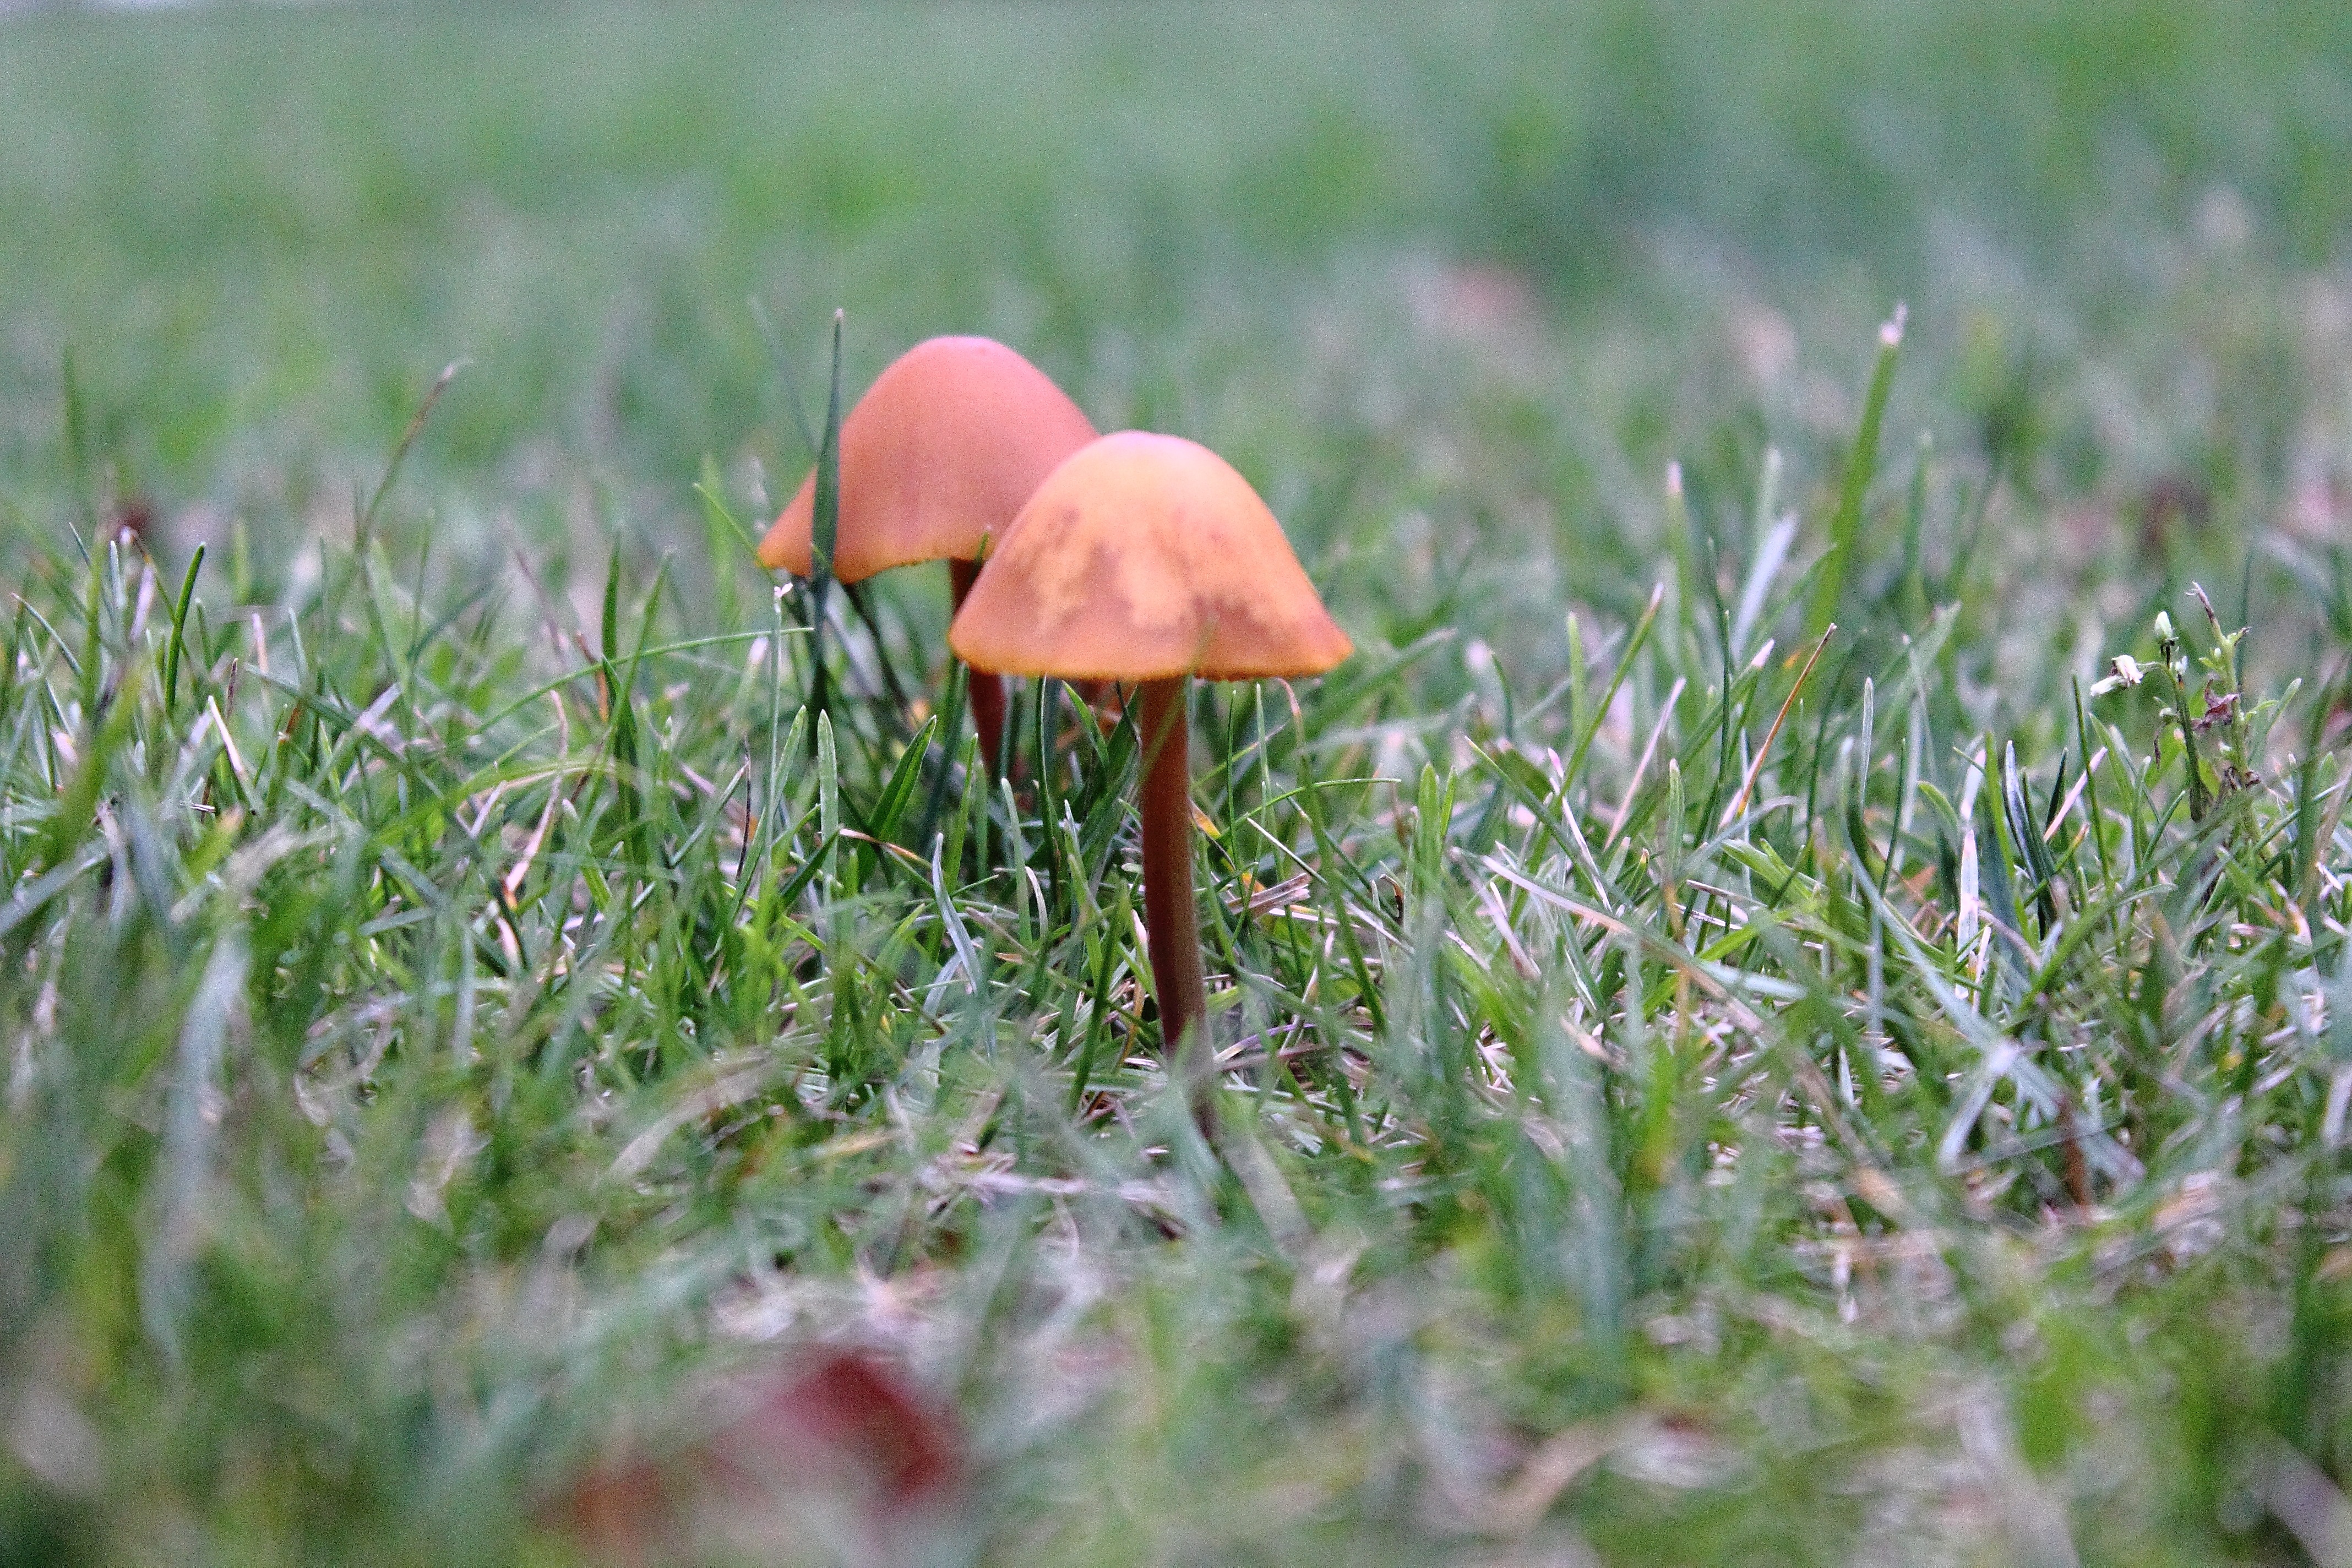
nature, grass, plant, field, lawn, meadow, prairie, leaf, flower, wildlife, green, autumn, flora, season, wildflower, close up, fungus, mushrooms, woodland, habitat, macro photography, small mushroom, mushrooms on meadow, flowering plant, natural environment, grass family, land plant